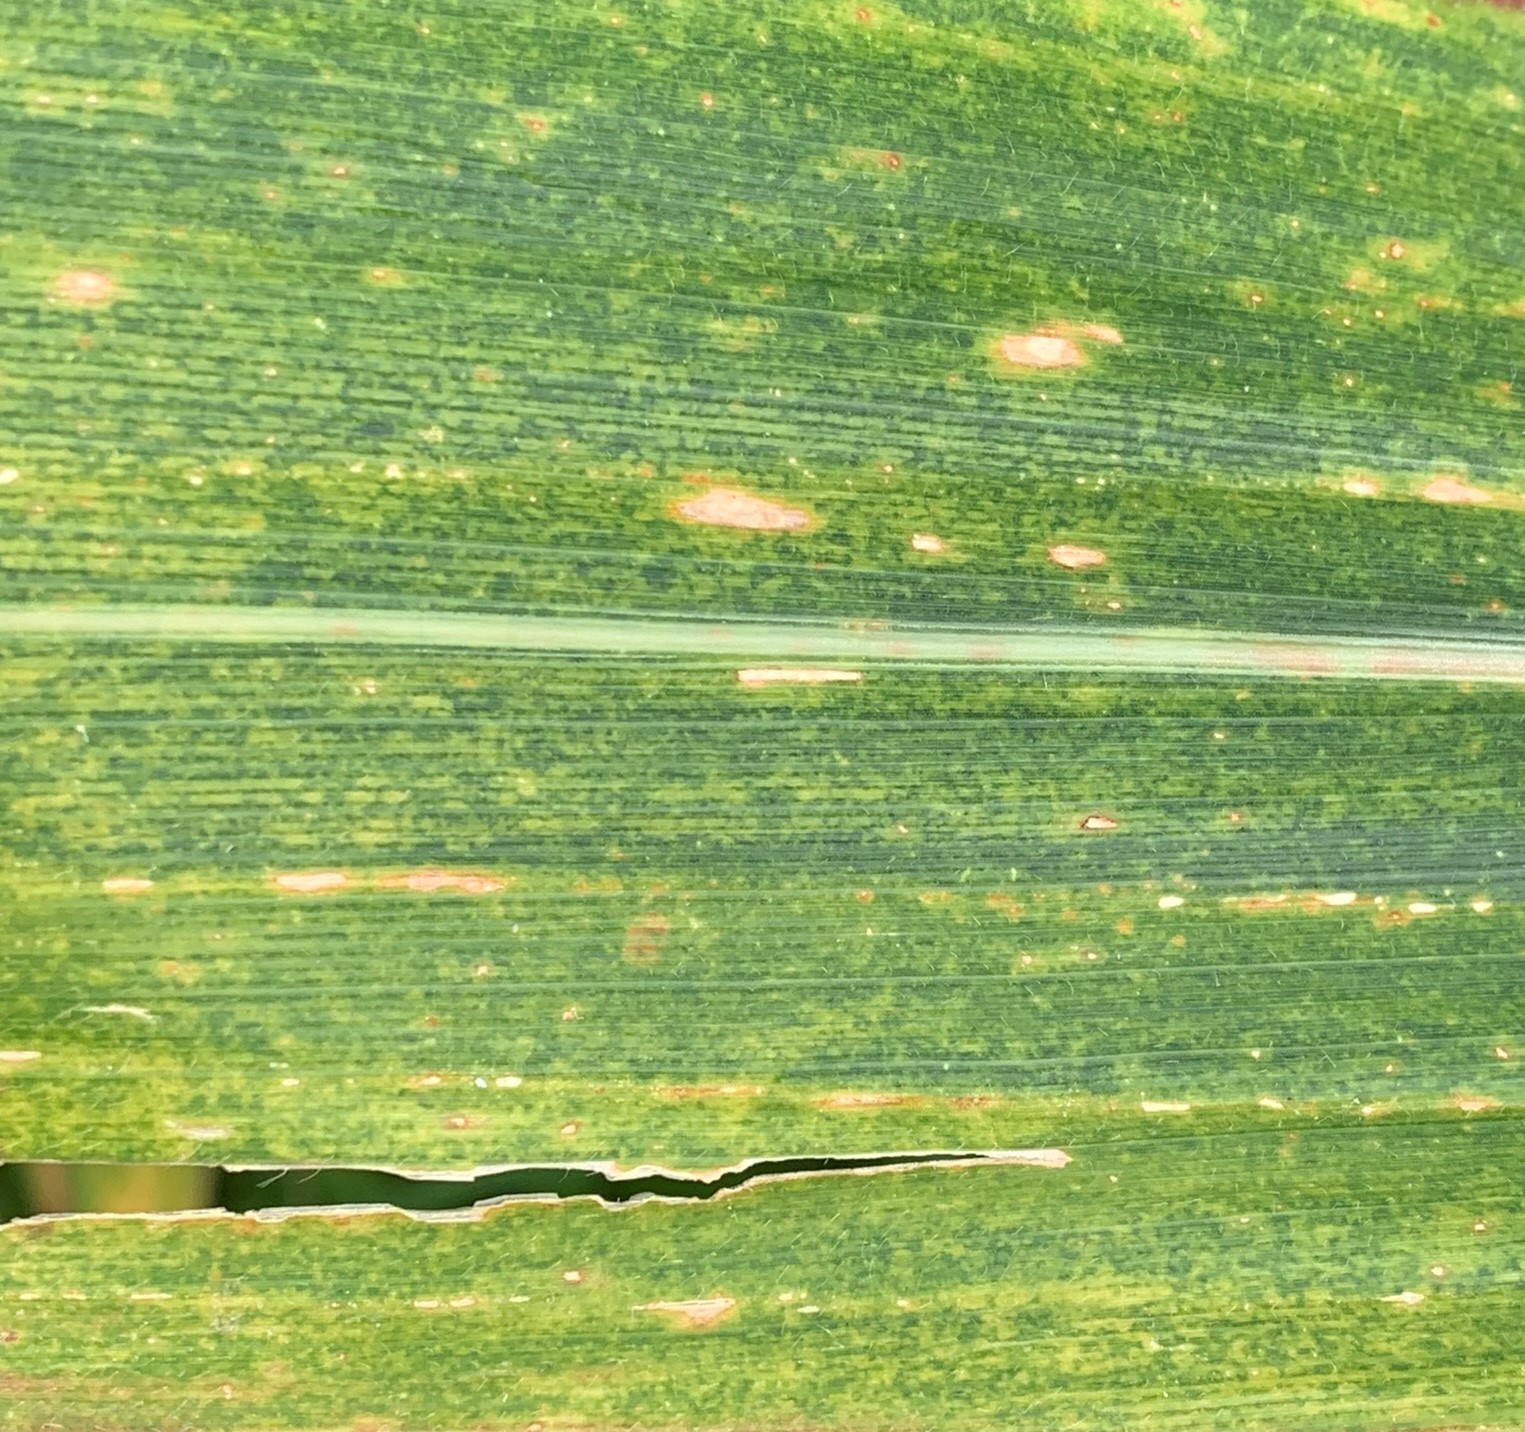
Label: MLN